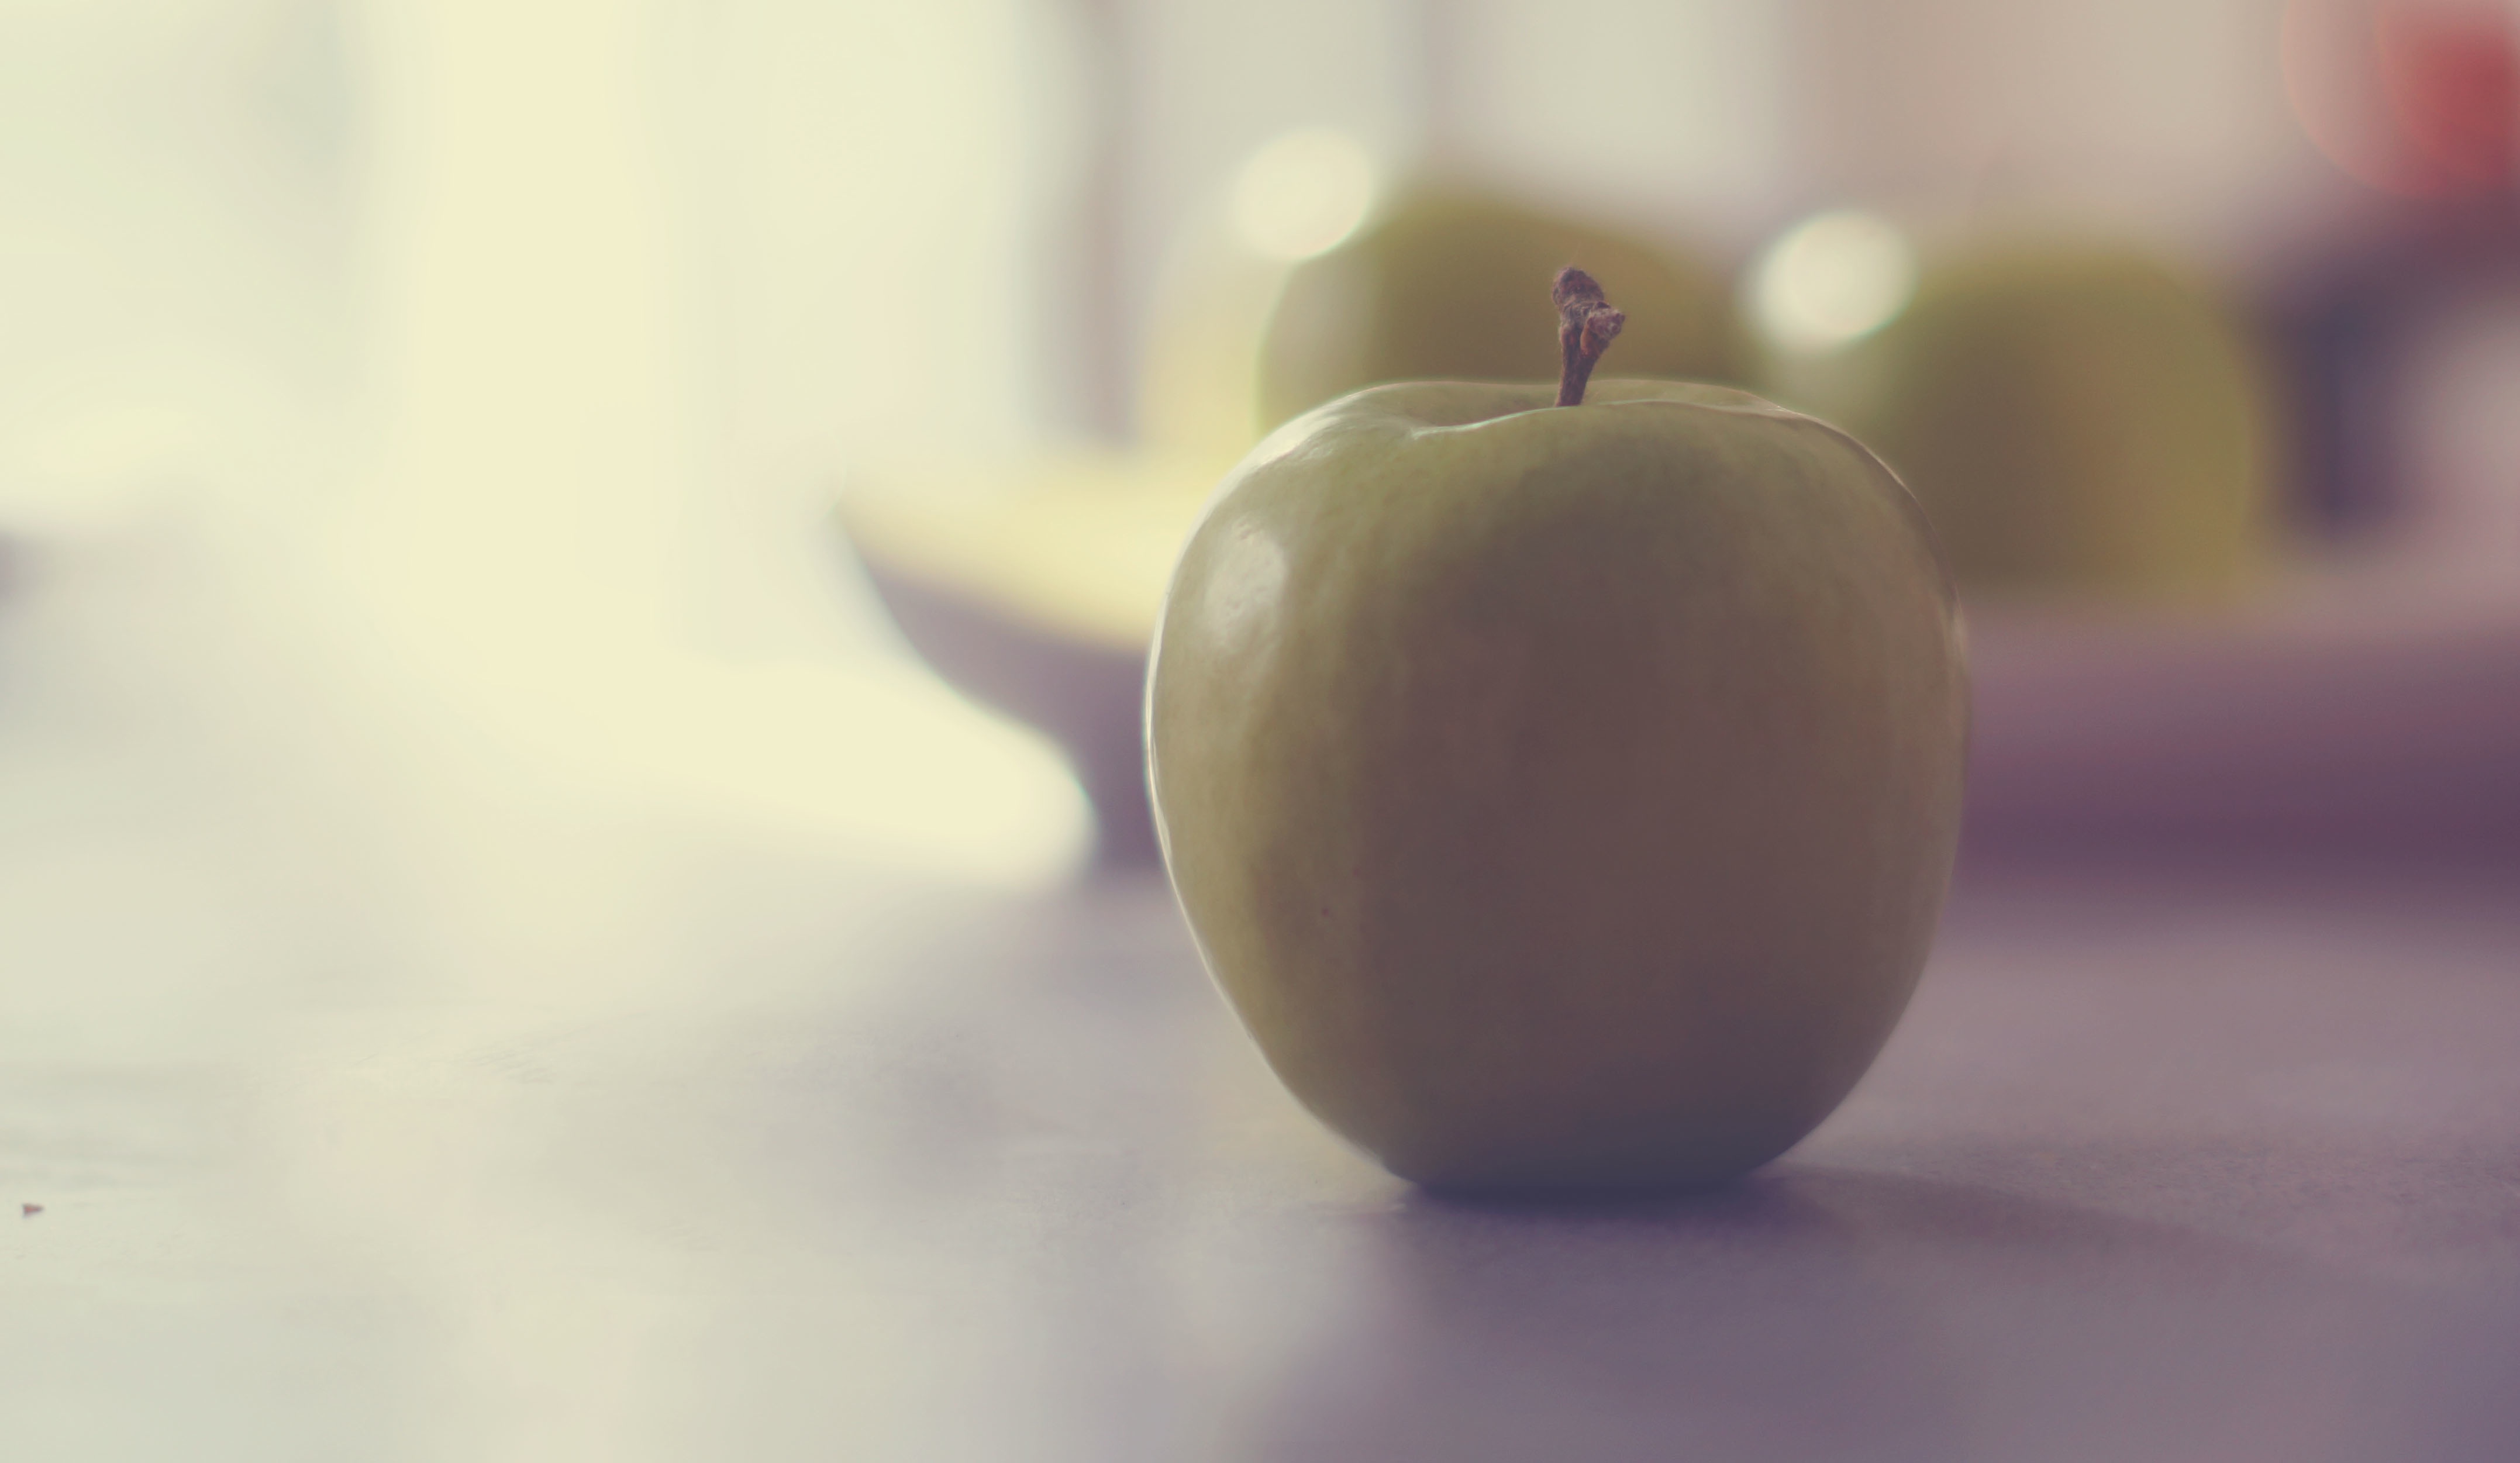
apple, plant, white, photography, fruit, flower, food, green, produce, color, close up, shape, macro photography, flowering plant, still life photography, land plant